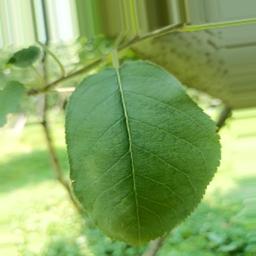
Label: Healthy